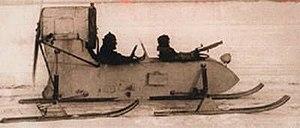
Un aerosani est un type d'autoneige porté par des skis et propulsé par une hélice aérienne.
Une motoneige est un petit véhicule motorisé, mû à l'aide d'une ou deux chenilles, et équipé de skis pour la direction. Elle ne nécessite ni route, ni piste. La motoneige peut avoir un usage utilitaire ou de loisir. Elles sont ainsi utilisées pour la randonnée dans les régions urbanisées du sud des pays nordiques alors que leur développement au cours du XXᵉ siècle a considérablement modifié les déplacements dans les régions arctiques en remplaçant les moyens de transport traditionnels tels que traîneaux à chiens ou à rennes et en augmentant grandement la mobilité des populations concernées. Un conducteur de motoneige ou une personne pratiquant ce sport est un motoneigiste.